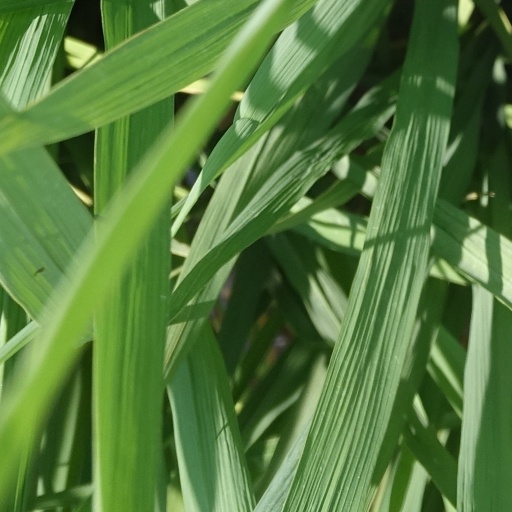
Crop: rice